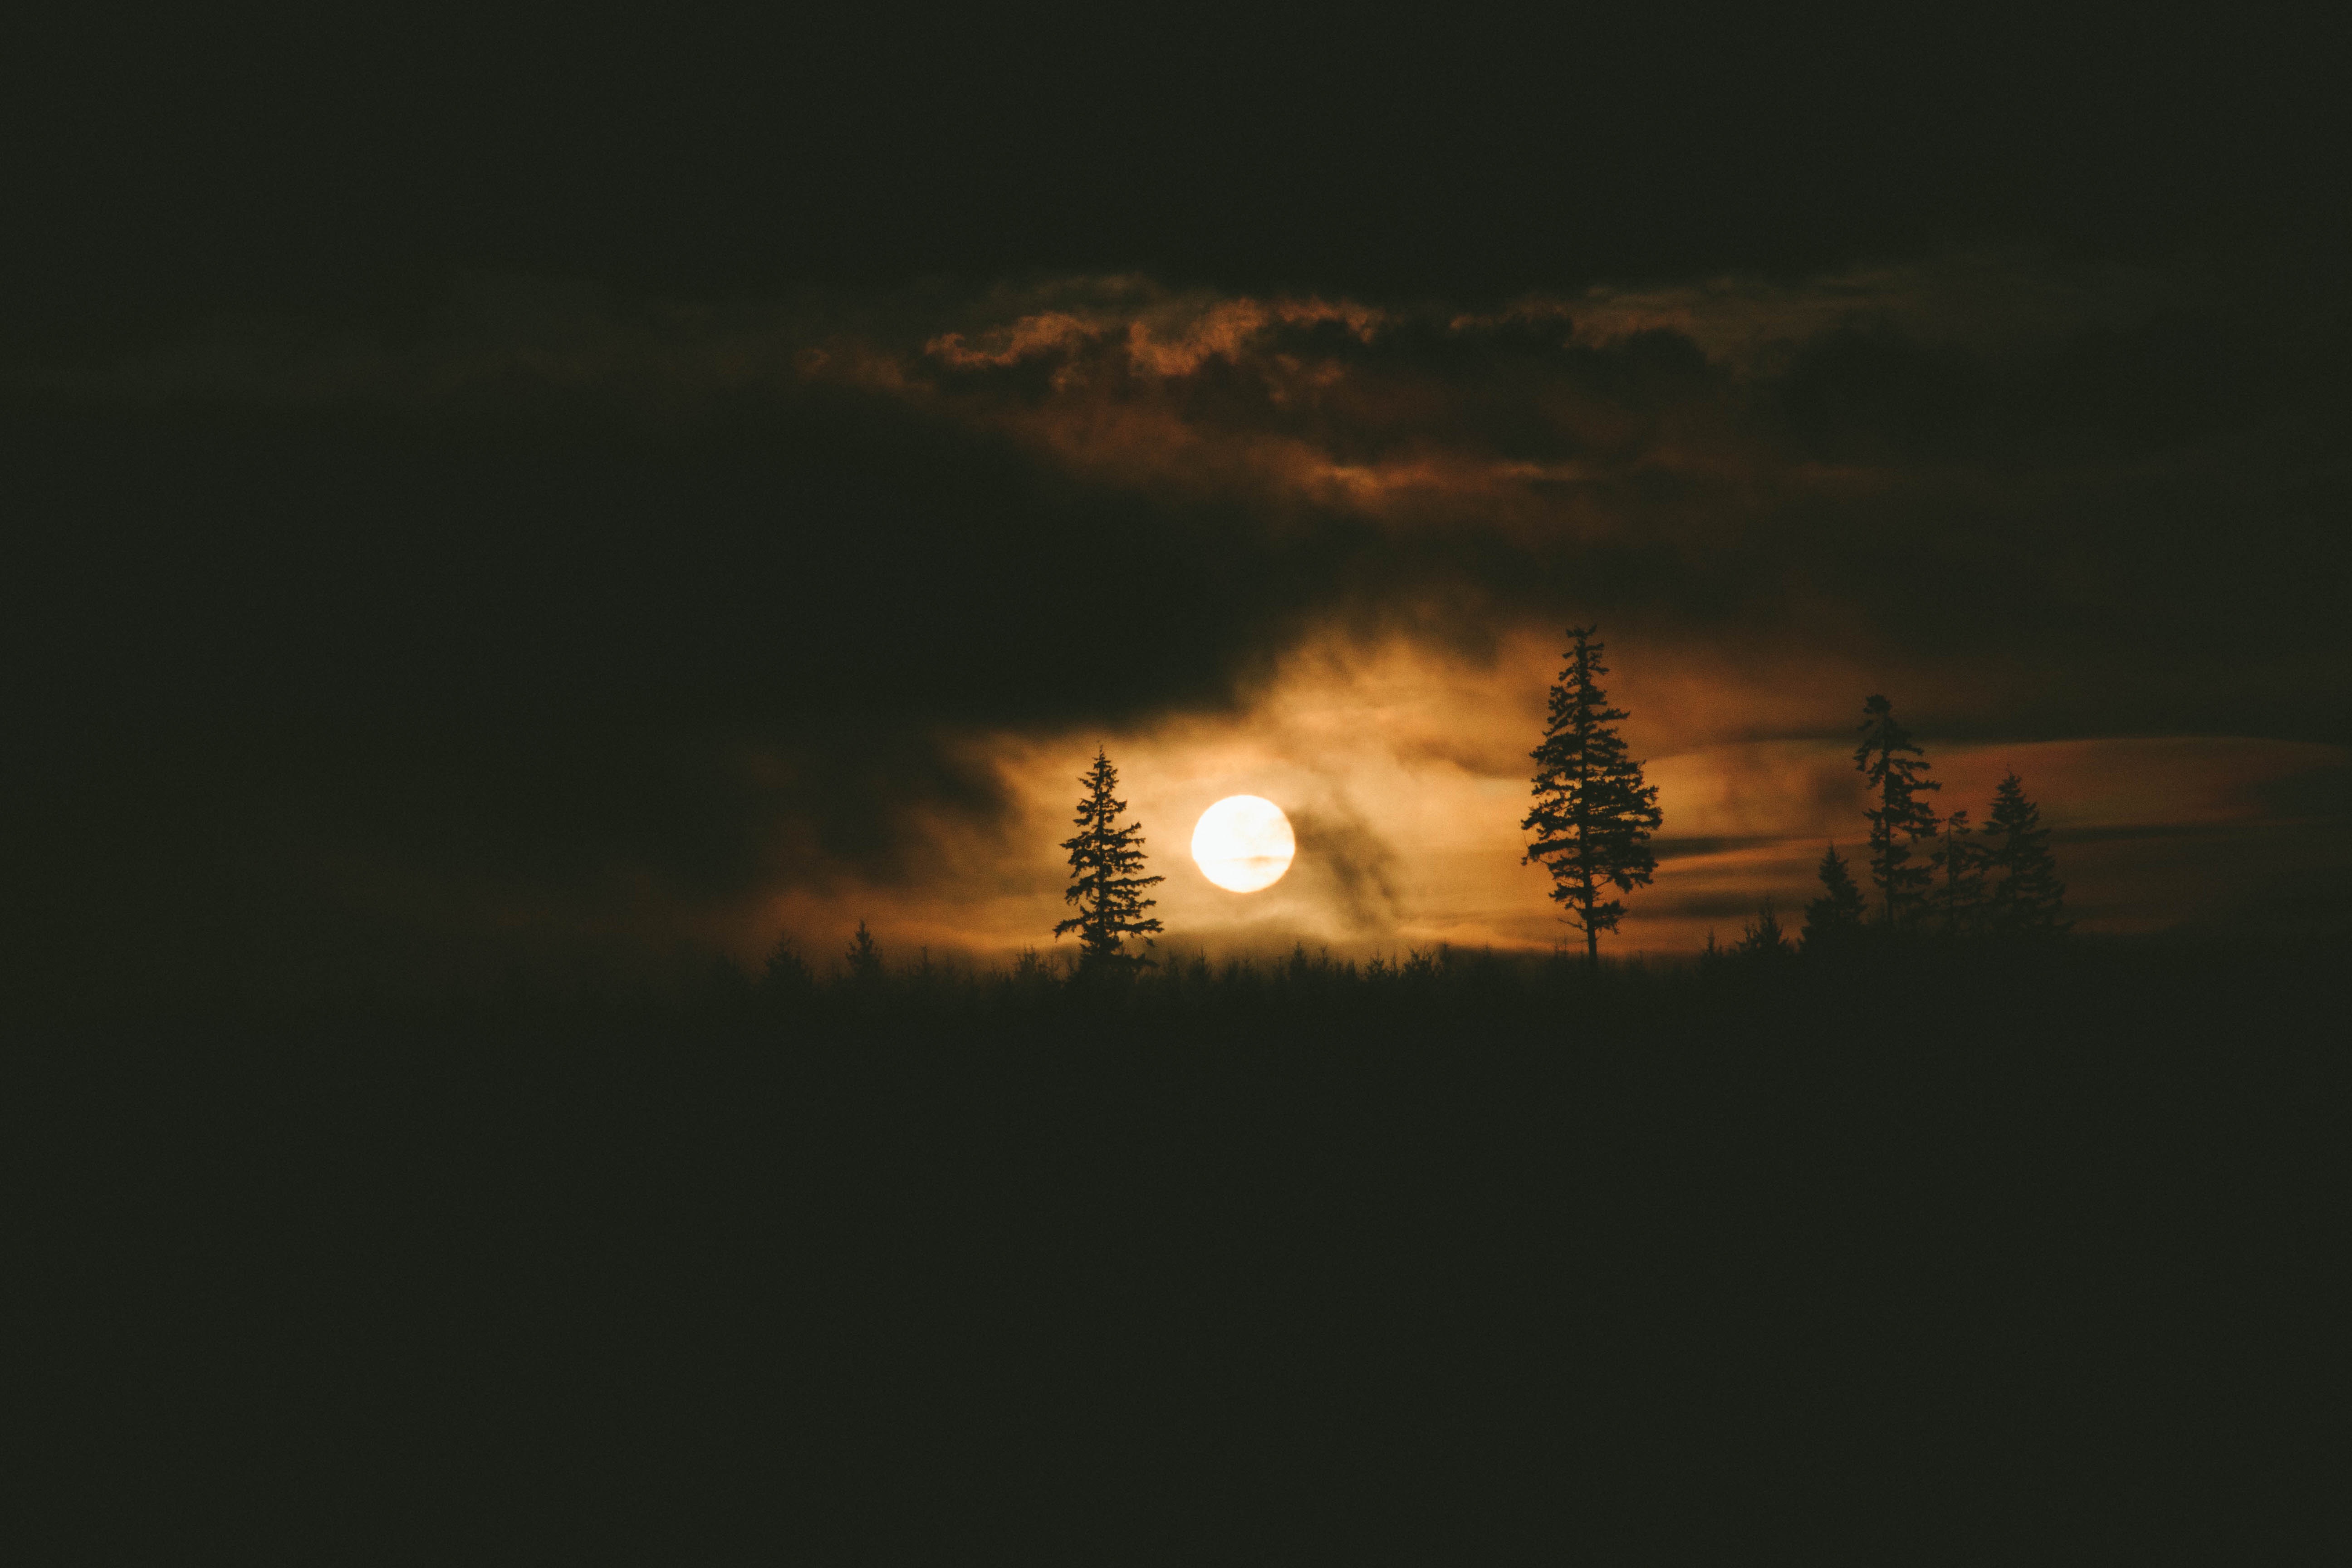
horizon, light, cloud, sky, sunrise, sunset, night, sunlight, morning, dawn, atmosphere, dusk, evening, darkness, atmospheric phenomenon